20th Century Ghosts

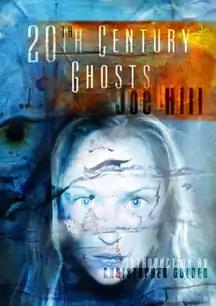
Cover art for the U.K. edition

20th Century Ghosts is American author Joe Hill's first published book-length work. A collection of short stories, it was first published in October 2005 in the United Kingdom and released in October 2007 in the United States.